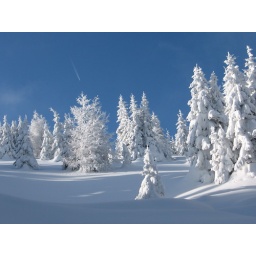
Almost &amp;quot;Kitsch&amp;quot; - the pitoresque stilllife of white trees in front of blue sky